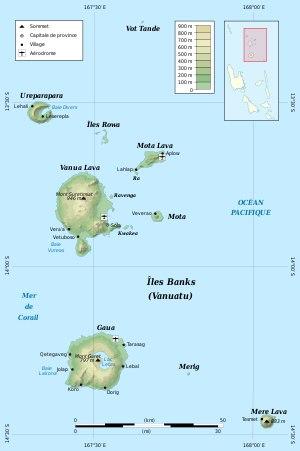
Le mwotlap est une langue de tradition orale parlée au Vanuatu par environ 2 100 personnes en 2010. Plus précisément, ses locuteurs habitent essentiellement dans une petite île officiellement connue sous le nom de Mota Lava, dans l’archipel des îles Banks, dans le nord du pays.